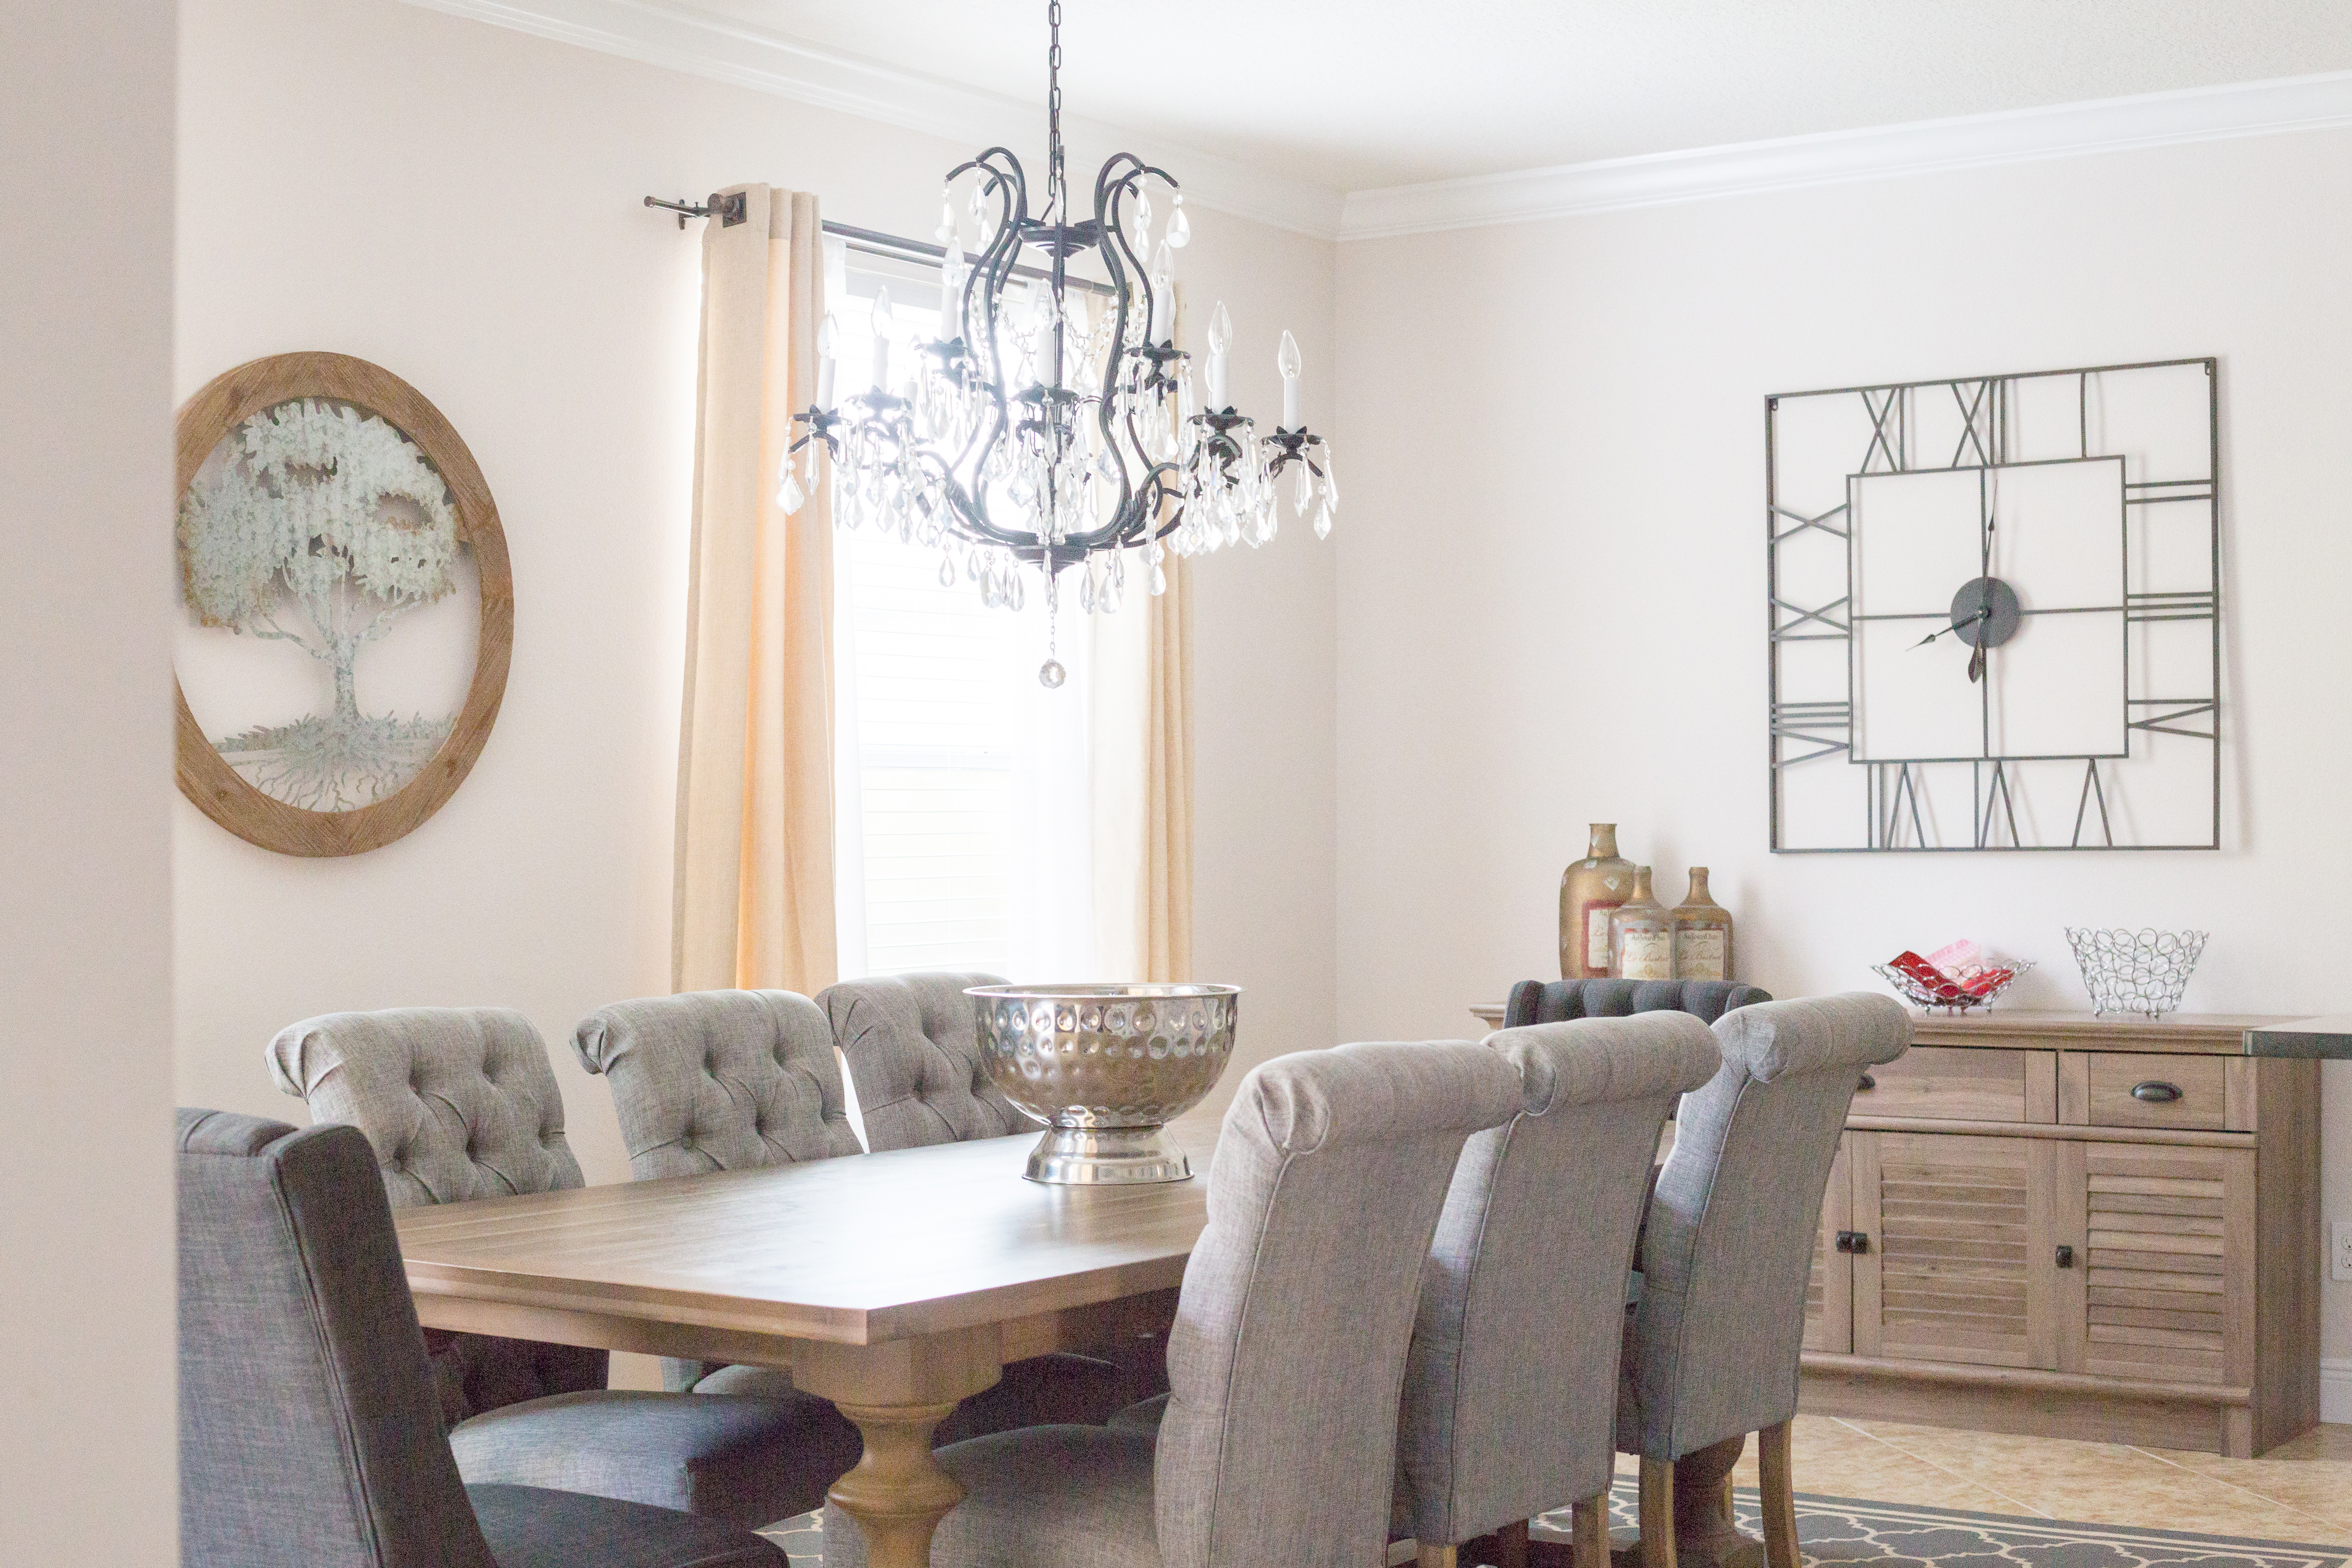
room, dining room, white, furniture, interior design, property, table, chandelier, lighting, ceiling, wall, home, building, floor, light fixture, house, living room, beige, window